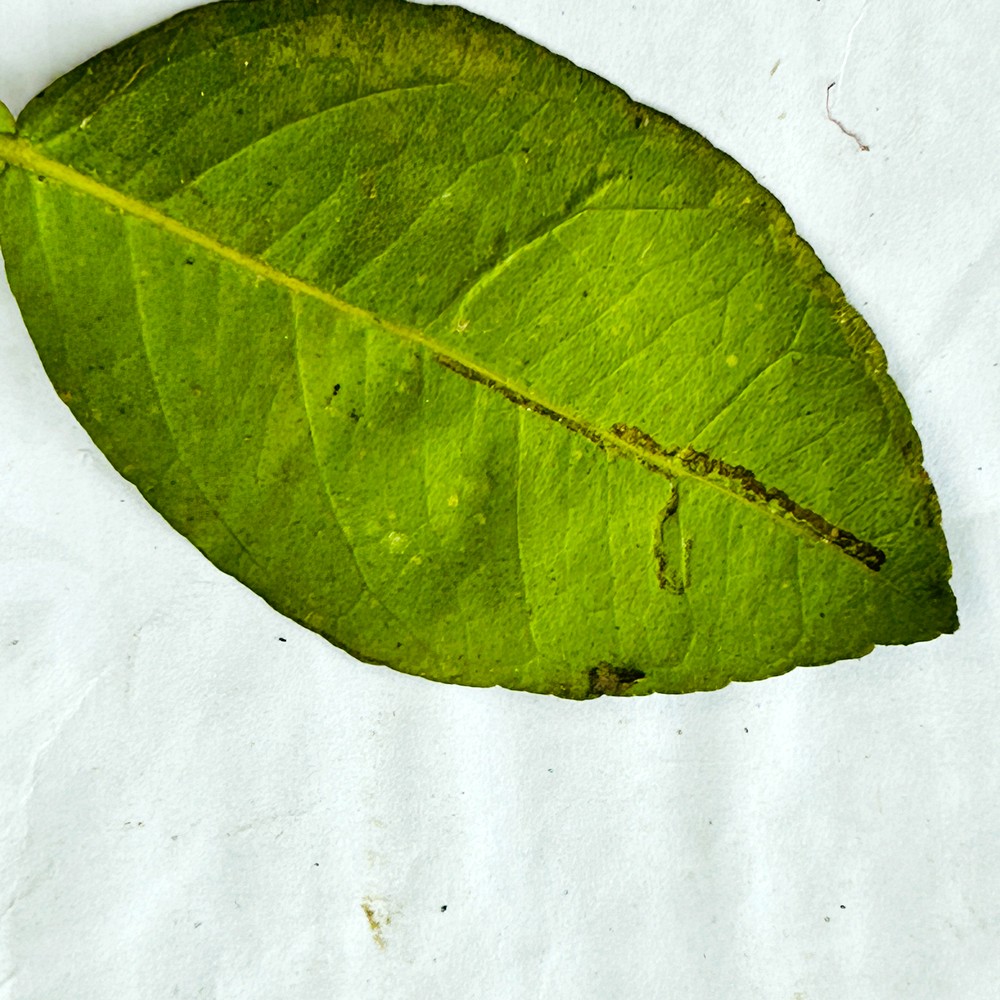
Label: Sooty Mould